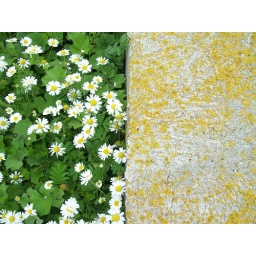
Beara / Beautiful Colours the lichen on the wall so perfectly contrasts with the yellow in the cheerful wee daisys.